Freeport station (Maine)

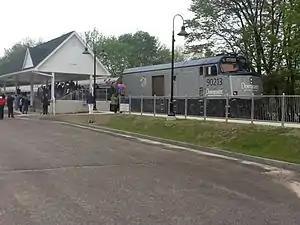
A test train at Freeport station in May 2012

Freeport station is a passenger rail station in Freeport, Maine, which is located on Amtrak's "Downeaster" line. The "Downeaster" operates from North Station in Boston to Brunswick Maine Street Station in Brunswick, Maine, via the Portland Transportation Center in Portland, Maine. Freeport was part of a $38.3 million project to rehabilitate of track between Portland and Brunswick. Most of the money came from the federal government with an additional $500,000 of state money spent on platforms on Freeport and Brunswick. The first official service to the station was on November 1, 2012.